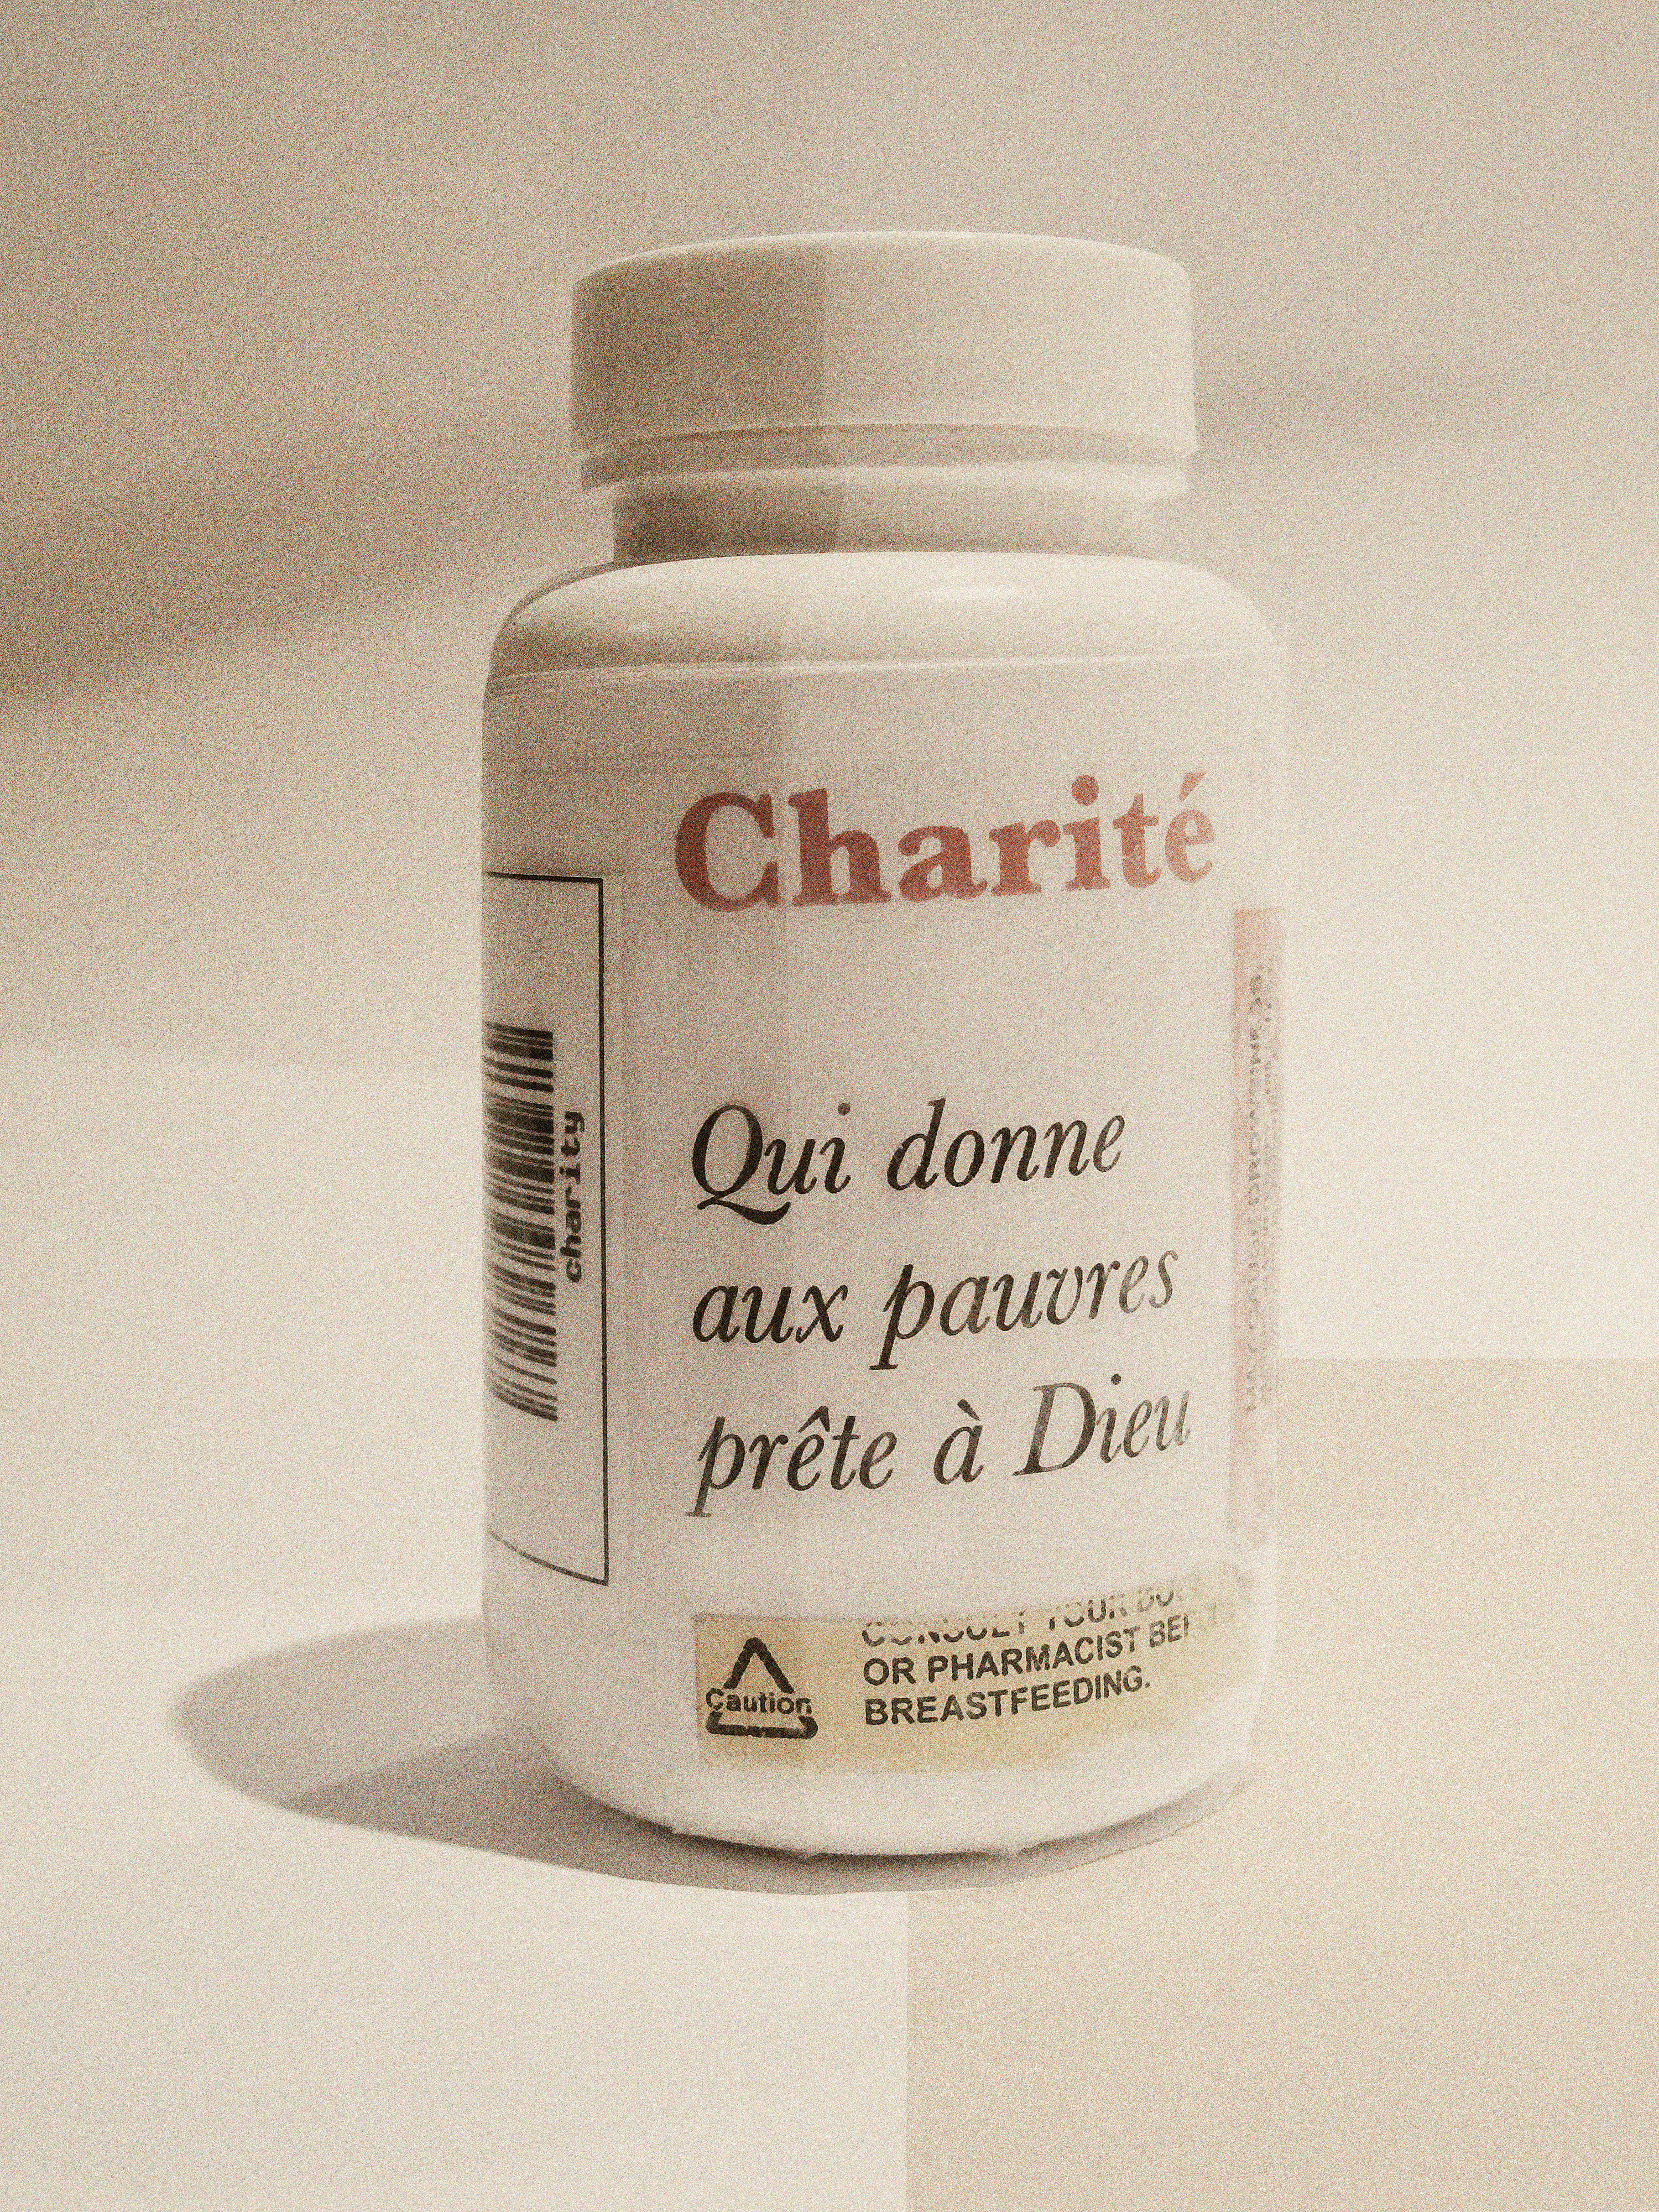
hand, food, skin, flavor